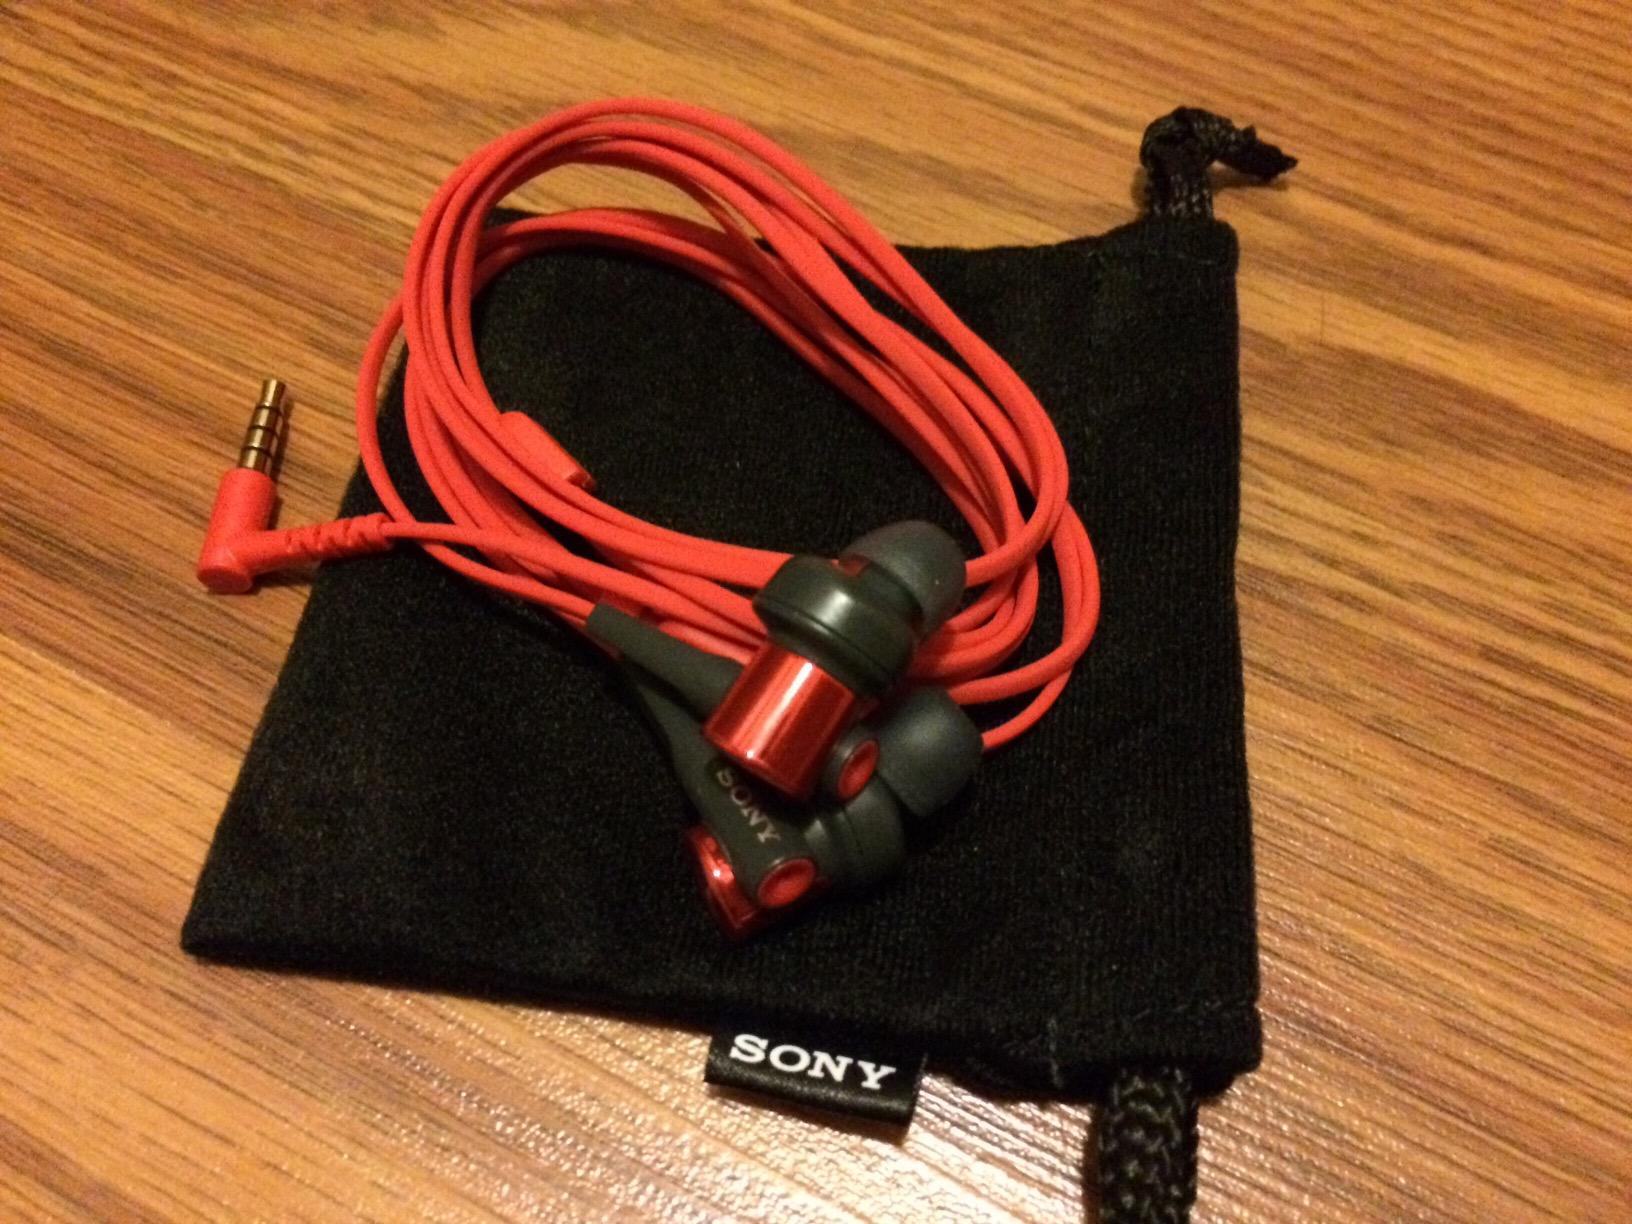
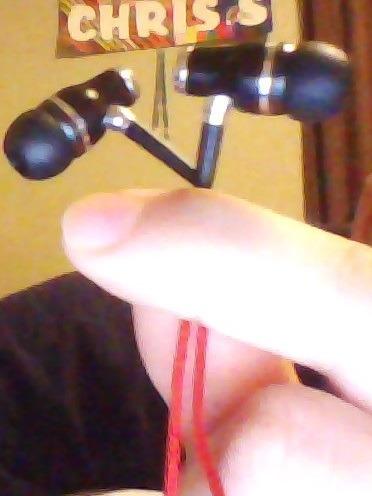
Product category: headphones
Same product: no